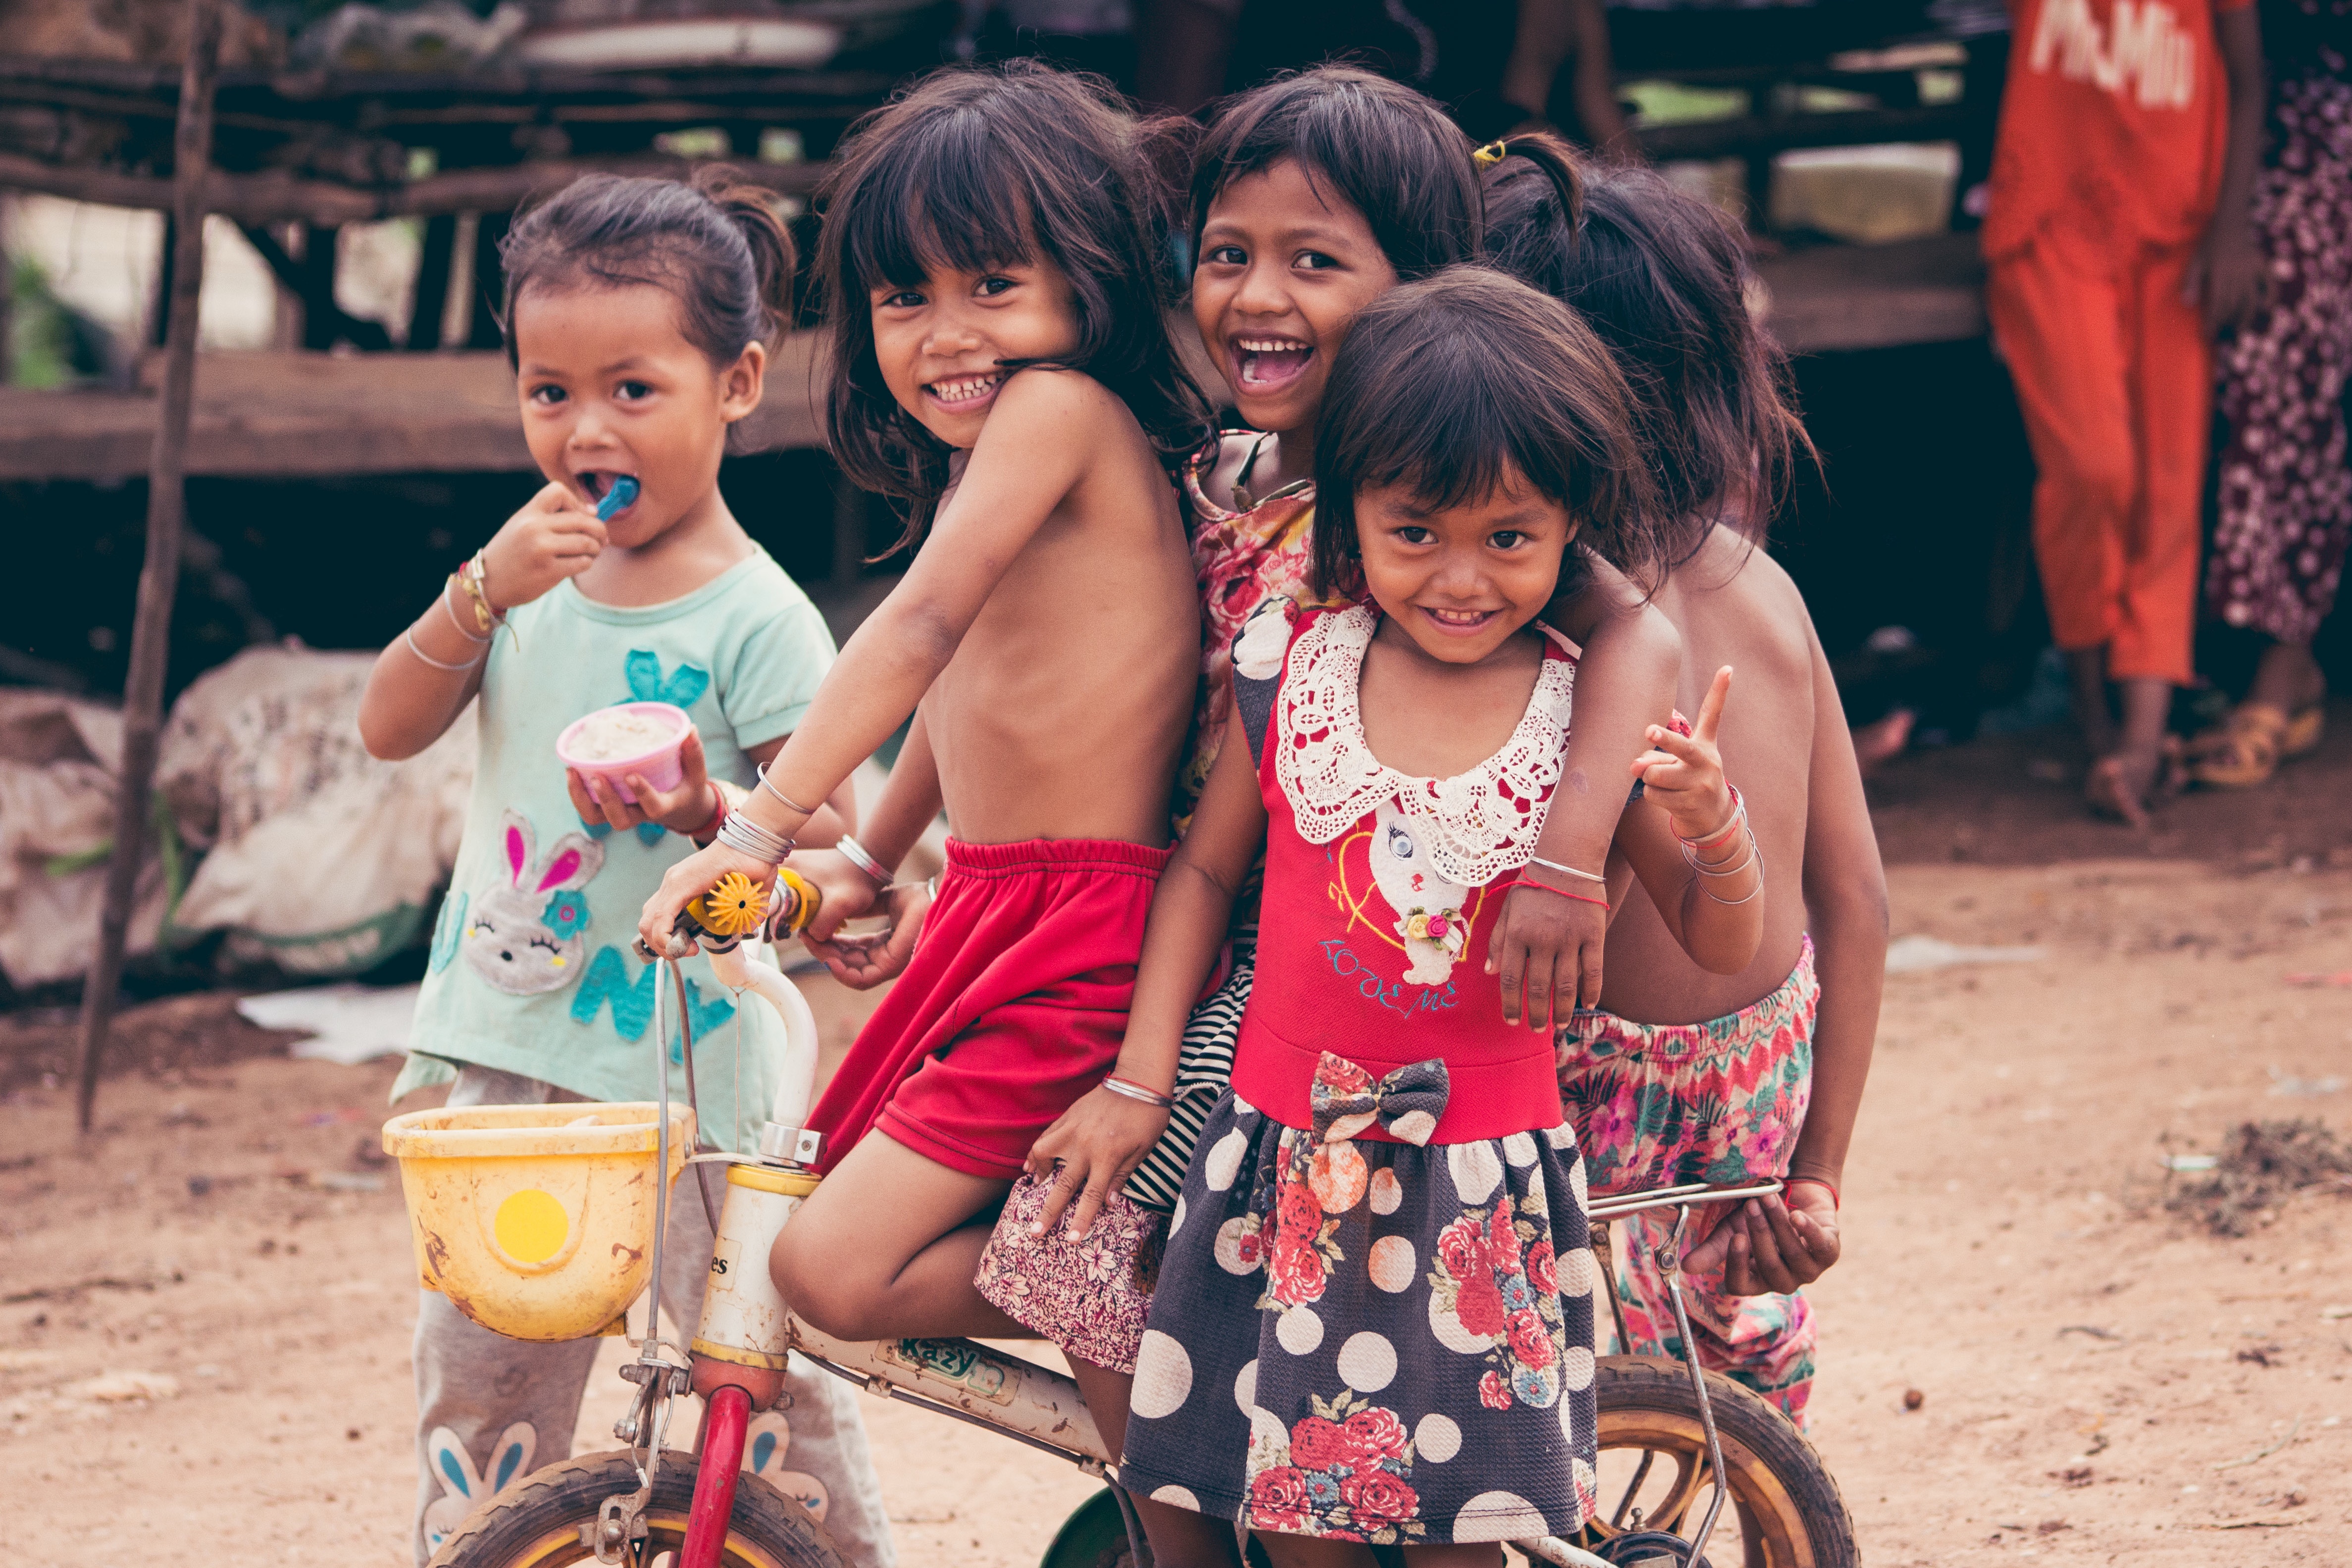
person, people, spring, child, family